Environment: real
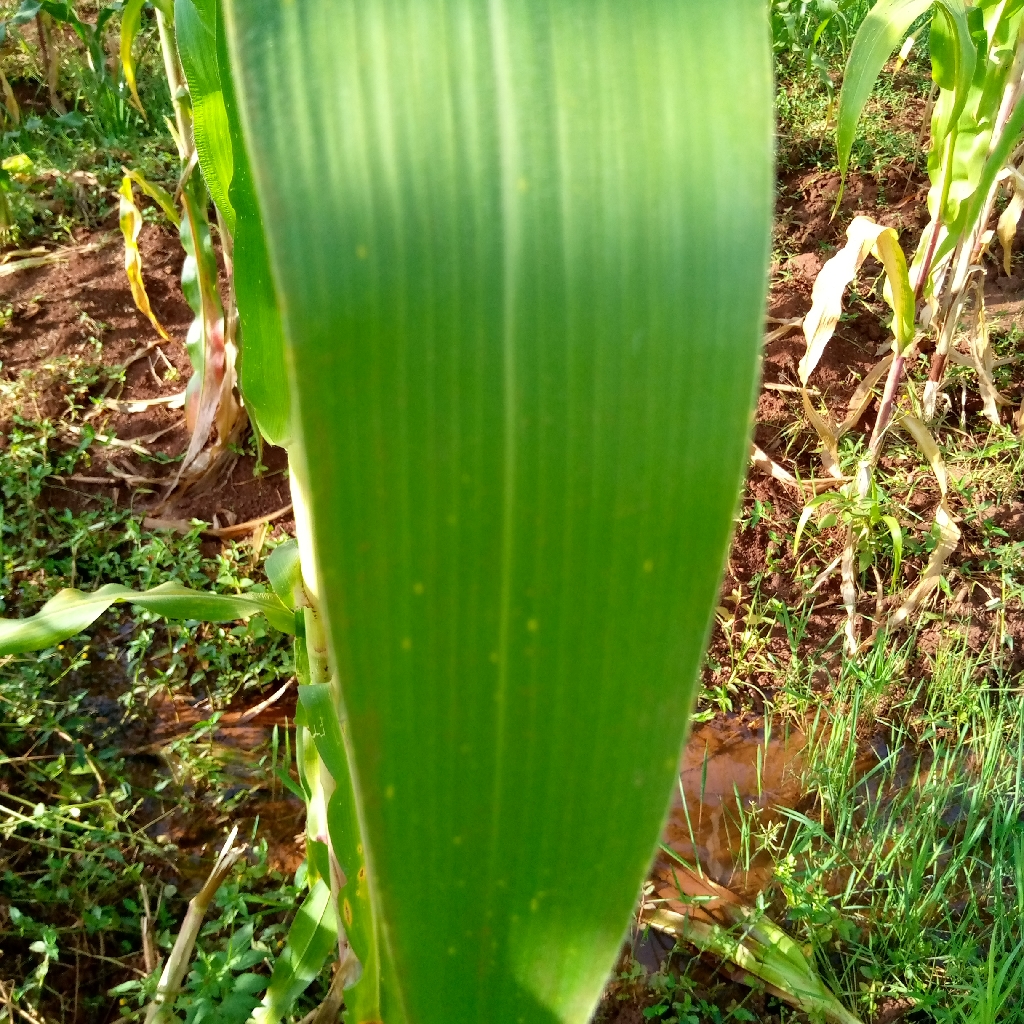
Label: healthy